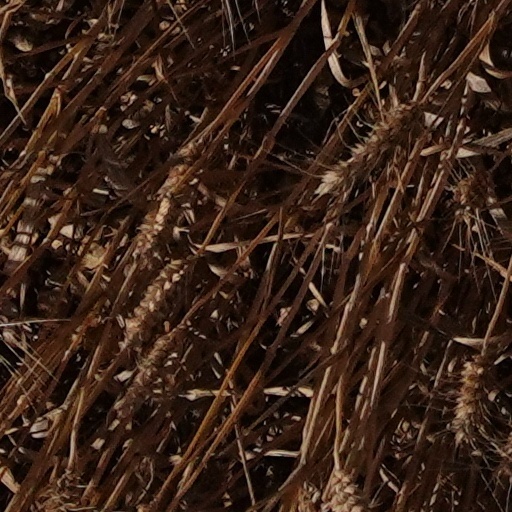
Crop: wheat